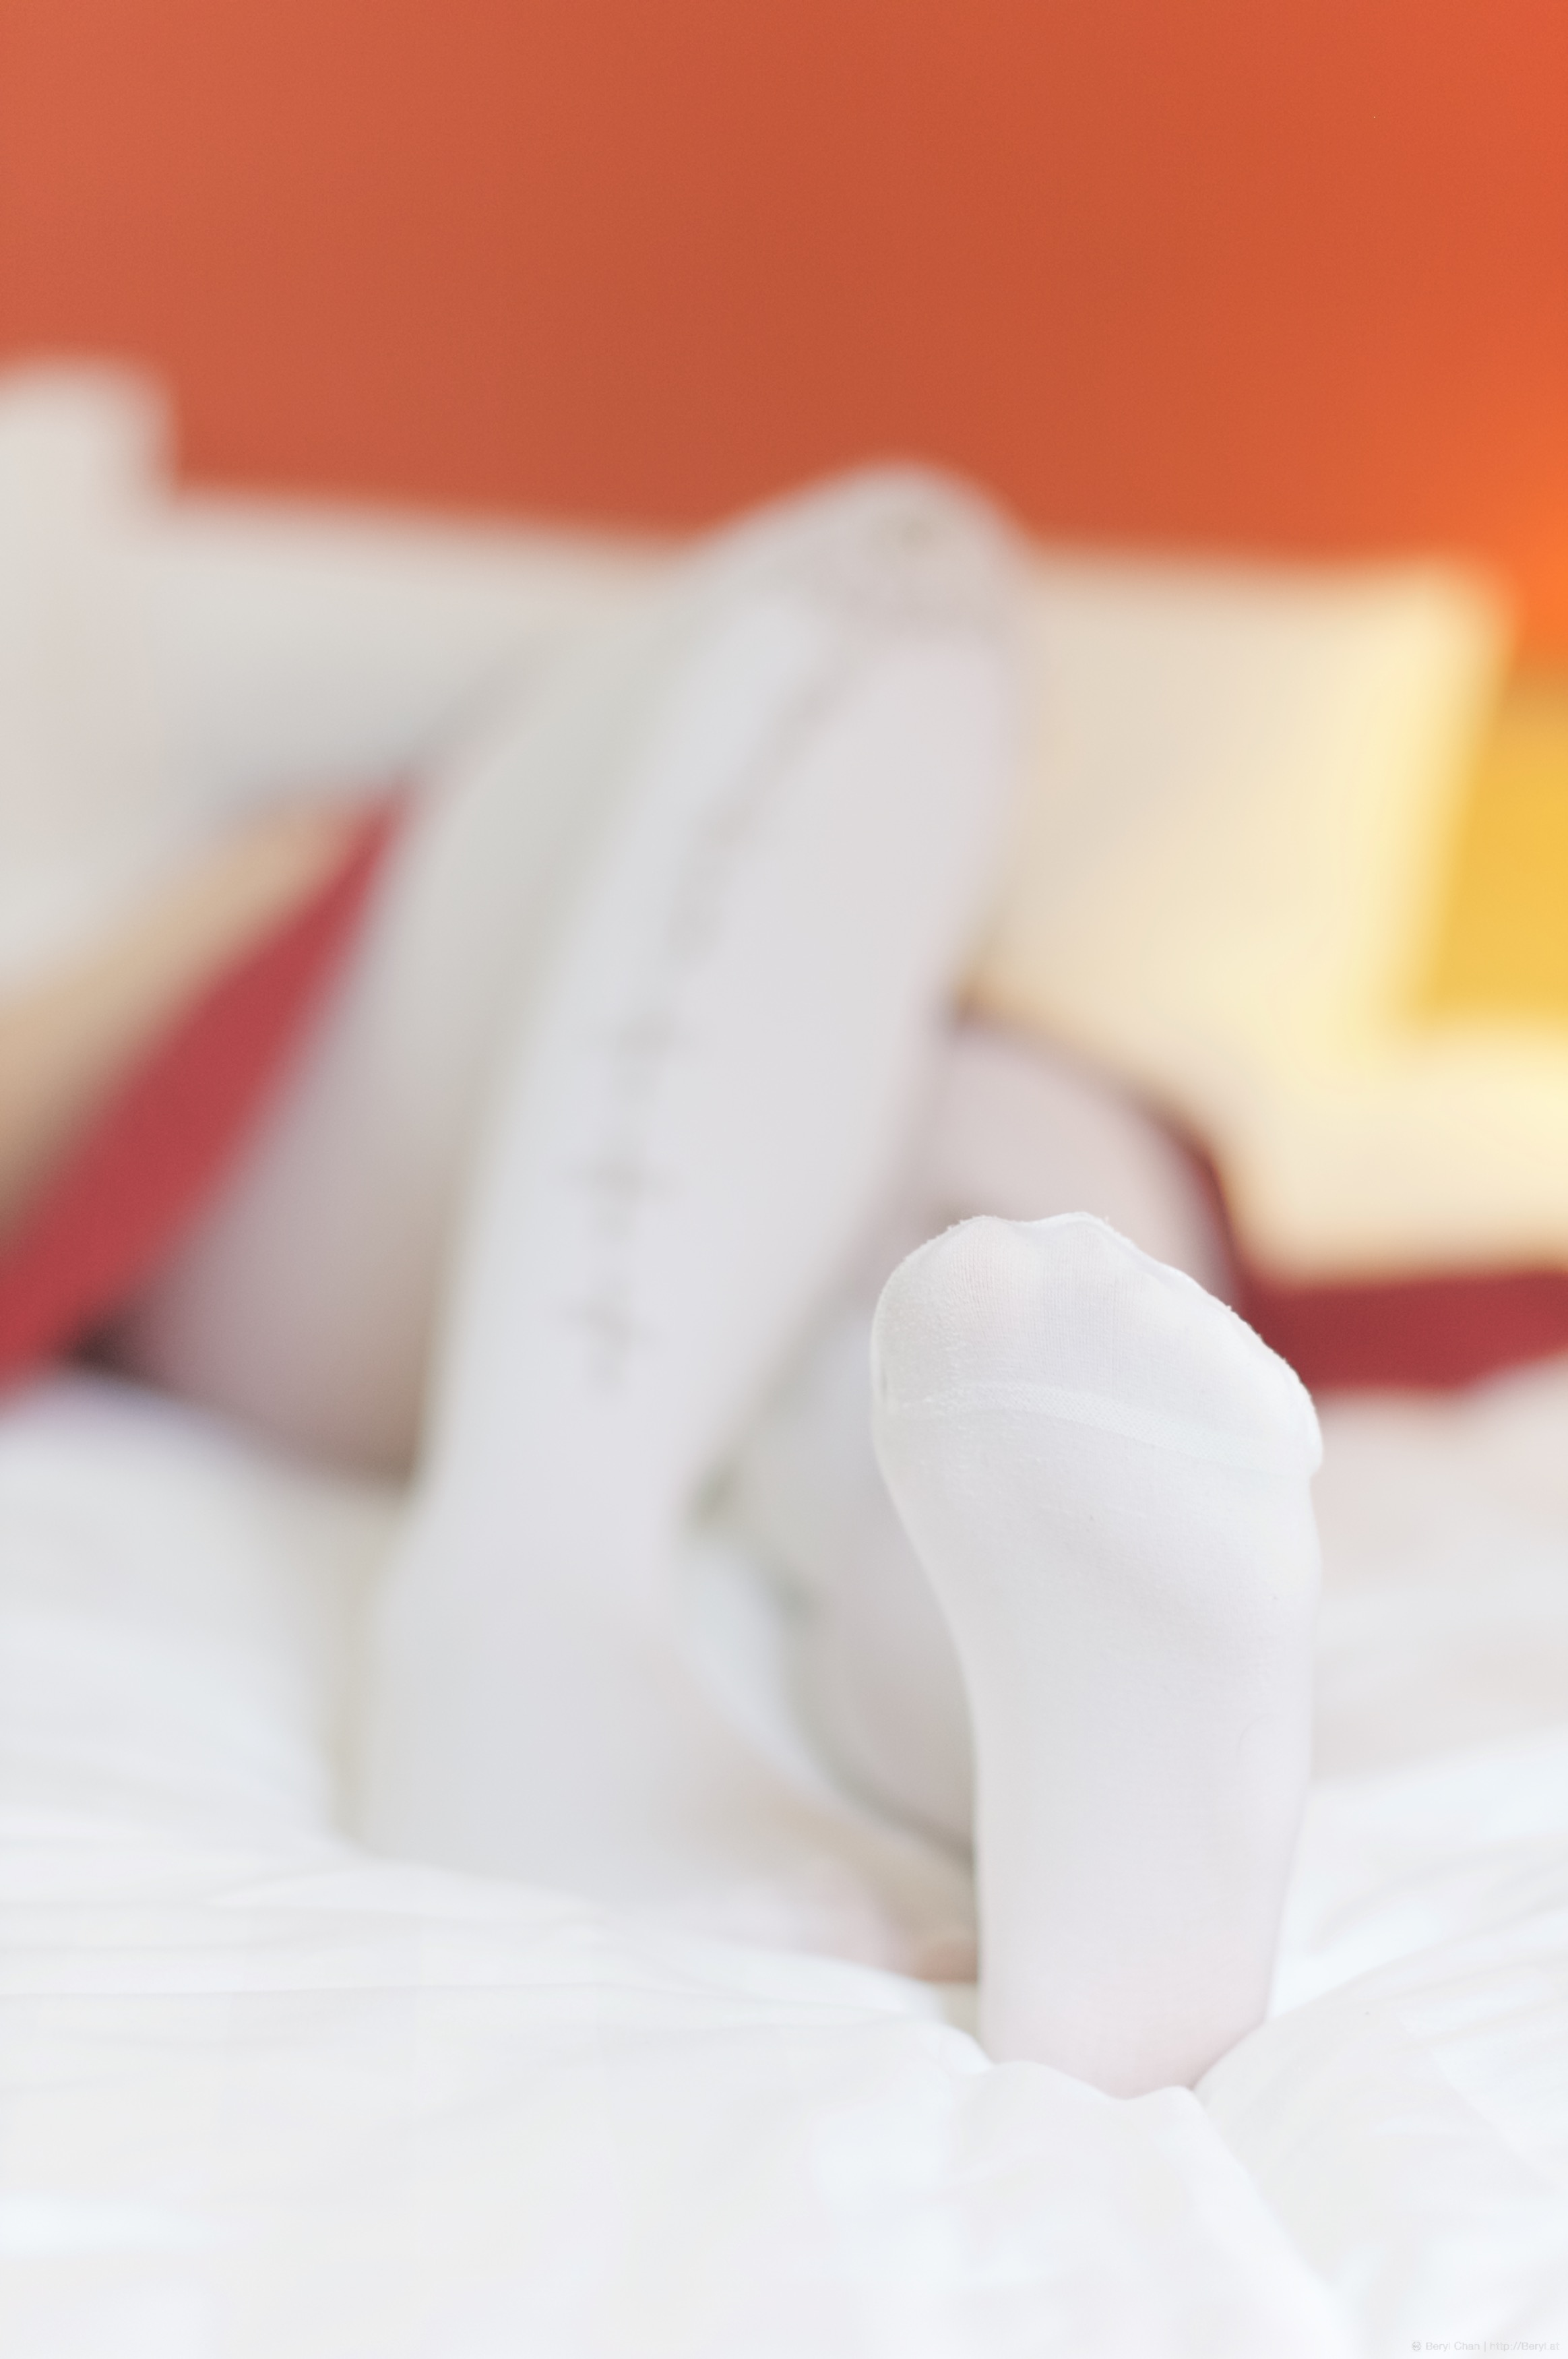
hand, girl, white, petal, feet, cute, leg, pattern, portrait, finger, food, foot, nikon, cross, closeup, close up, flash, 50mm, icing, bed, legs, skin, faceless, soft, skirt, organ, socks, pantyhose, afsnikkor50mmf14g, longsocks, schoolgirl, toe, nikond70, tooth, flavor, sense